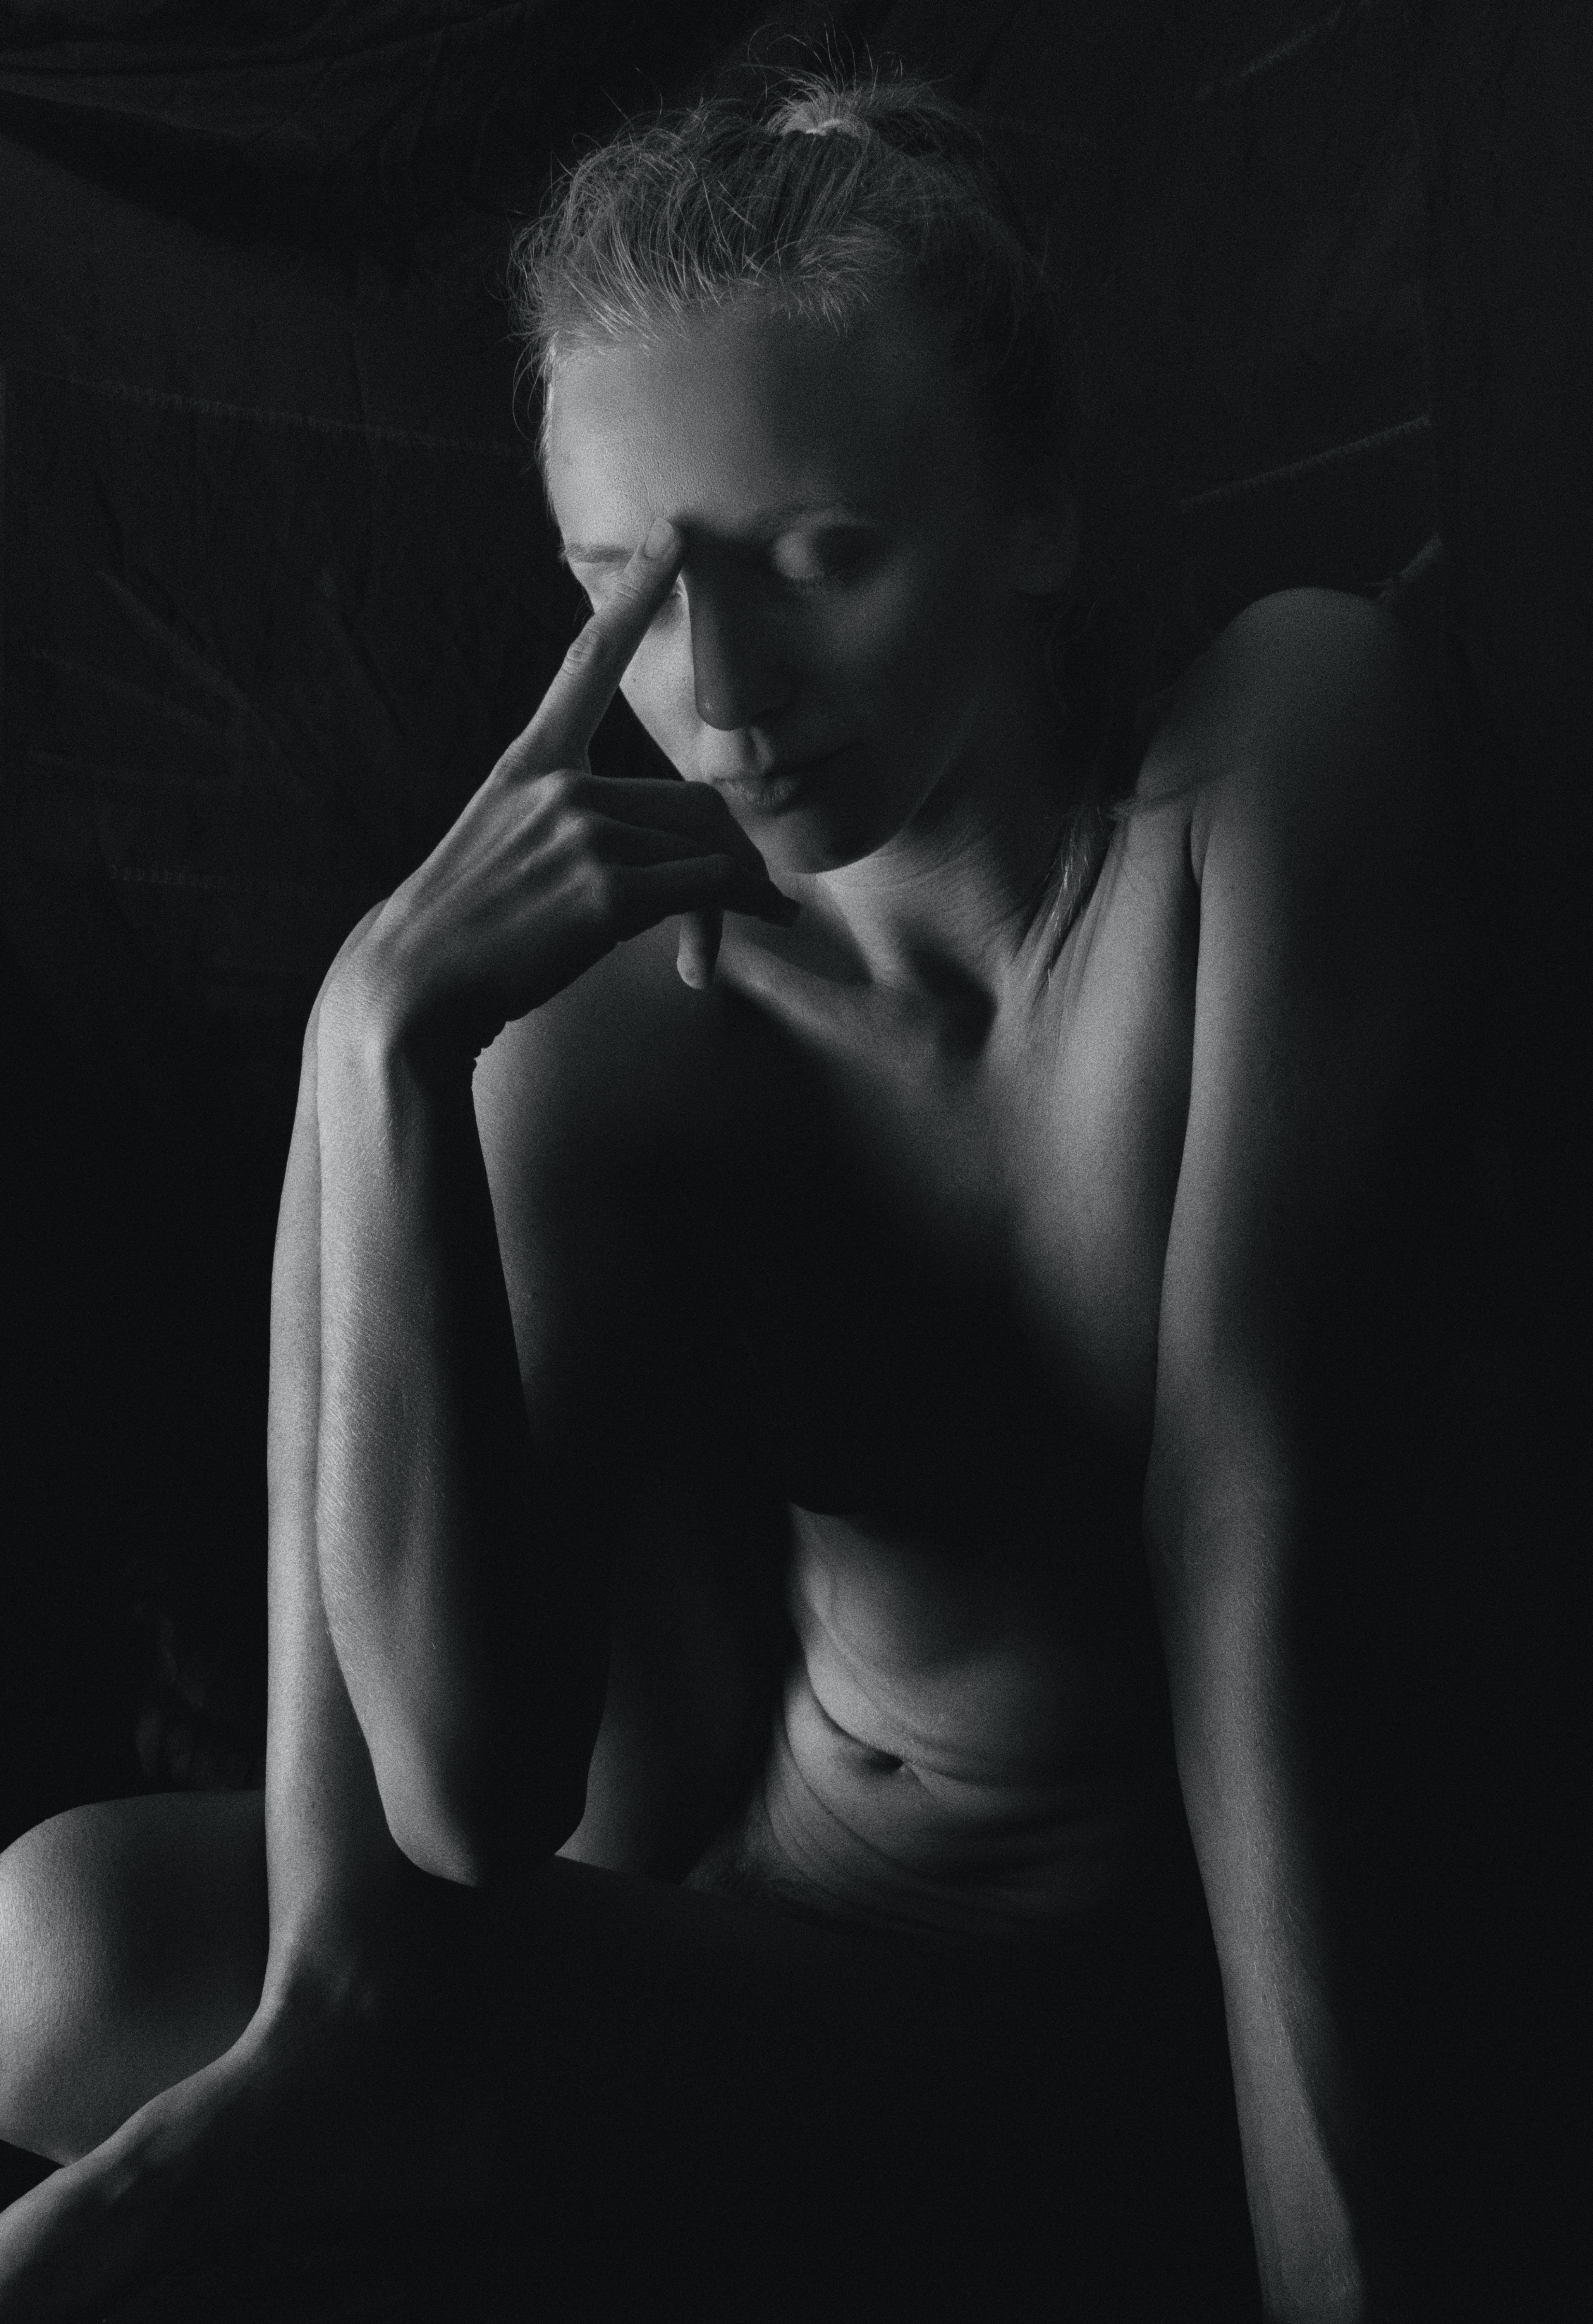
woman, hair, lip, arm, eyebrow, eye, eyelash, human body, flash photography, neck, jaw, gesture, chest, grey, style, elbow, black and white, art model, black hair, trunk, Barechested, comfort, monochrome photography, monochrome, beauty, darkness, abdomen, long hair, human leg, art, sitting, flesh, still life photography, back, portrait photography, eyewear, portrait, room, photo shoot, shadow, tattoo, model